98th Flying Training Squadron

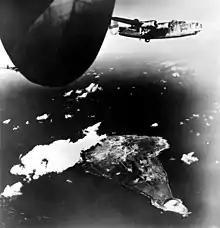
11th Group B-24 Liberators after attacking Iwo Jima on 15 December 1944

The squadron moved to the New Caledonia on 21 July 1942 and became part of Thirteenth Air Force. It bombed airfields, supply dumps, ships, docks, troop positions, and other objectives in the South Pacific from July to November 1942, and received a Distinguished Unit Citation for those operations. It continued operations in the South Pacific, attacking Japanese airfields, installations, and shipping until late March 1943.